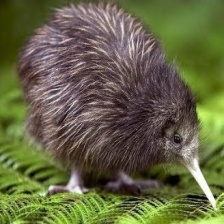
Species: KIWI
Scientific name: APTERYX